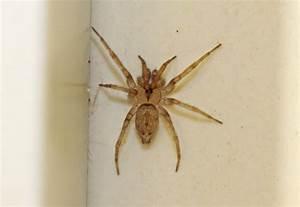
spider